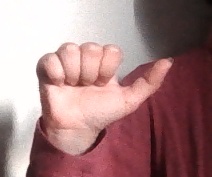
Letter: dhad